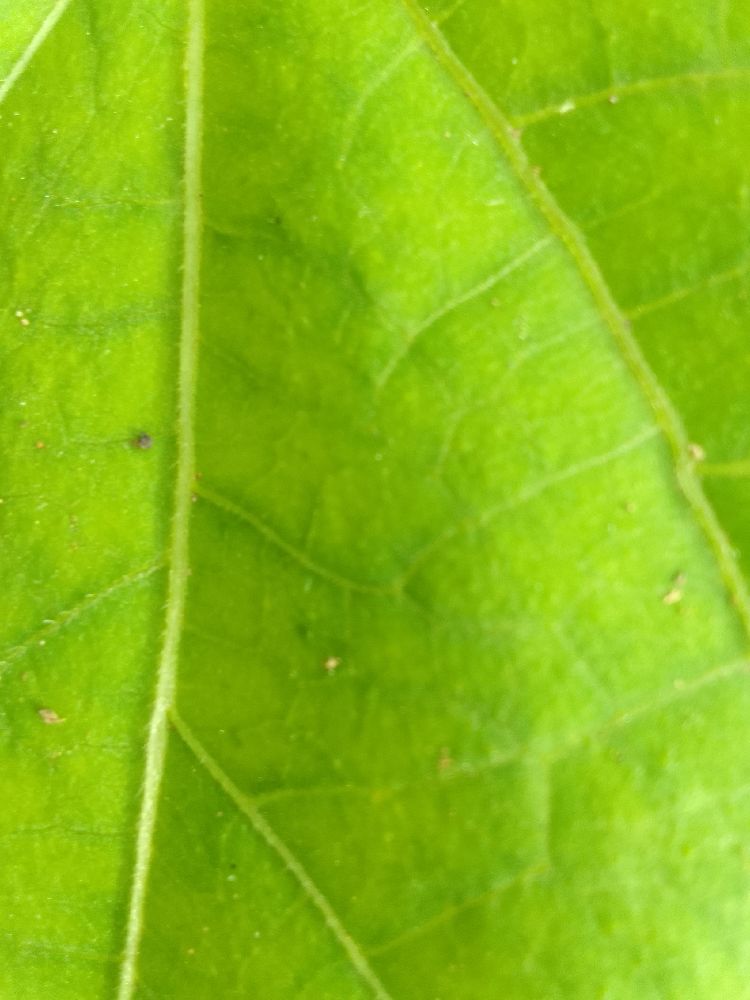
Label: healthy